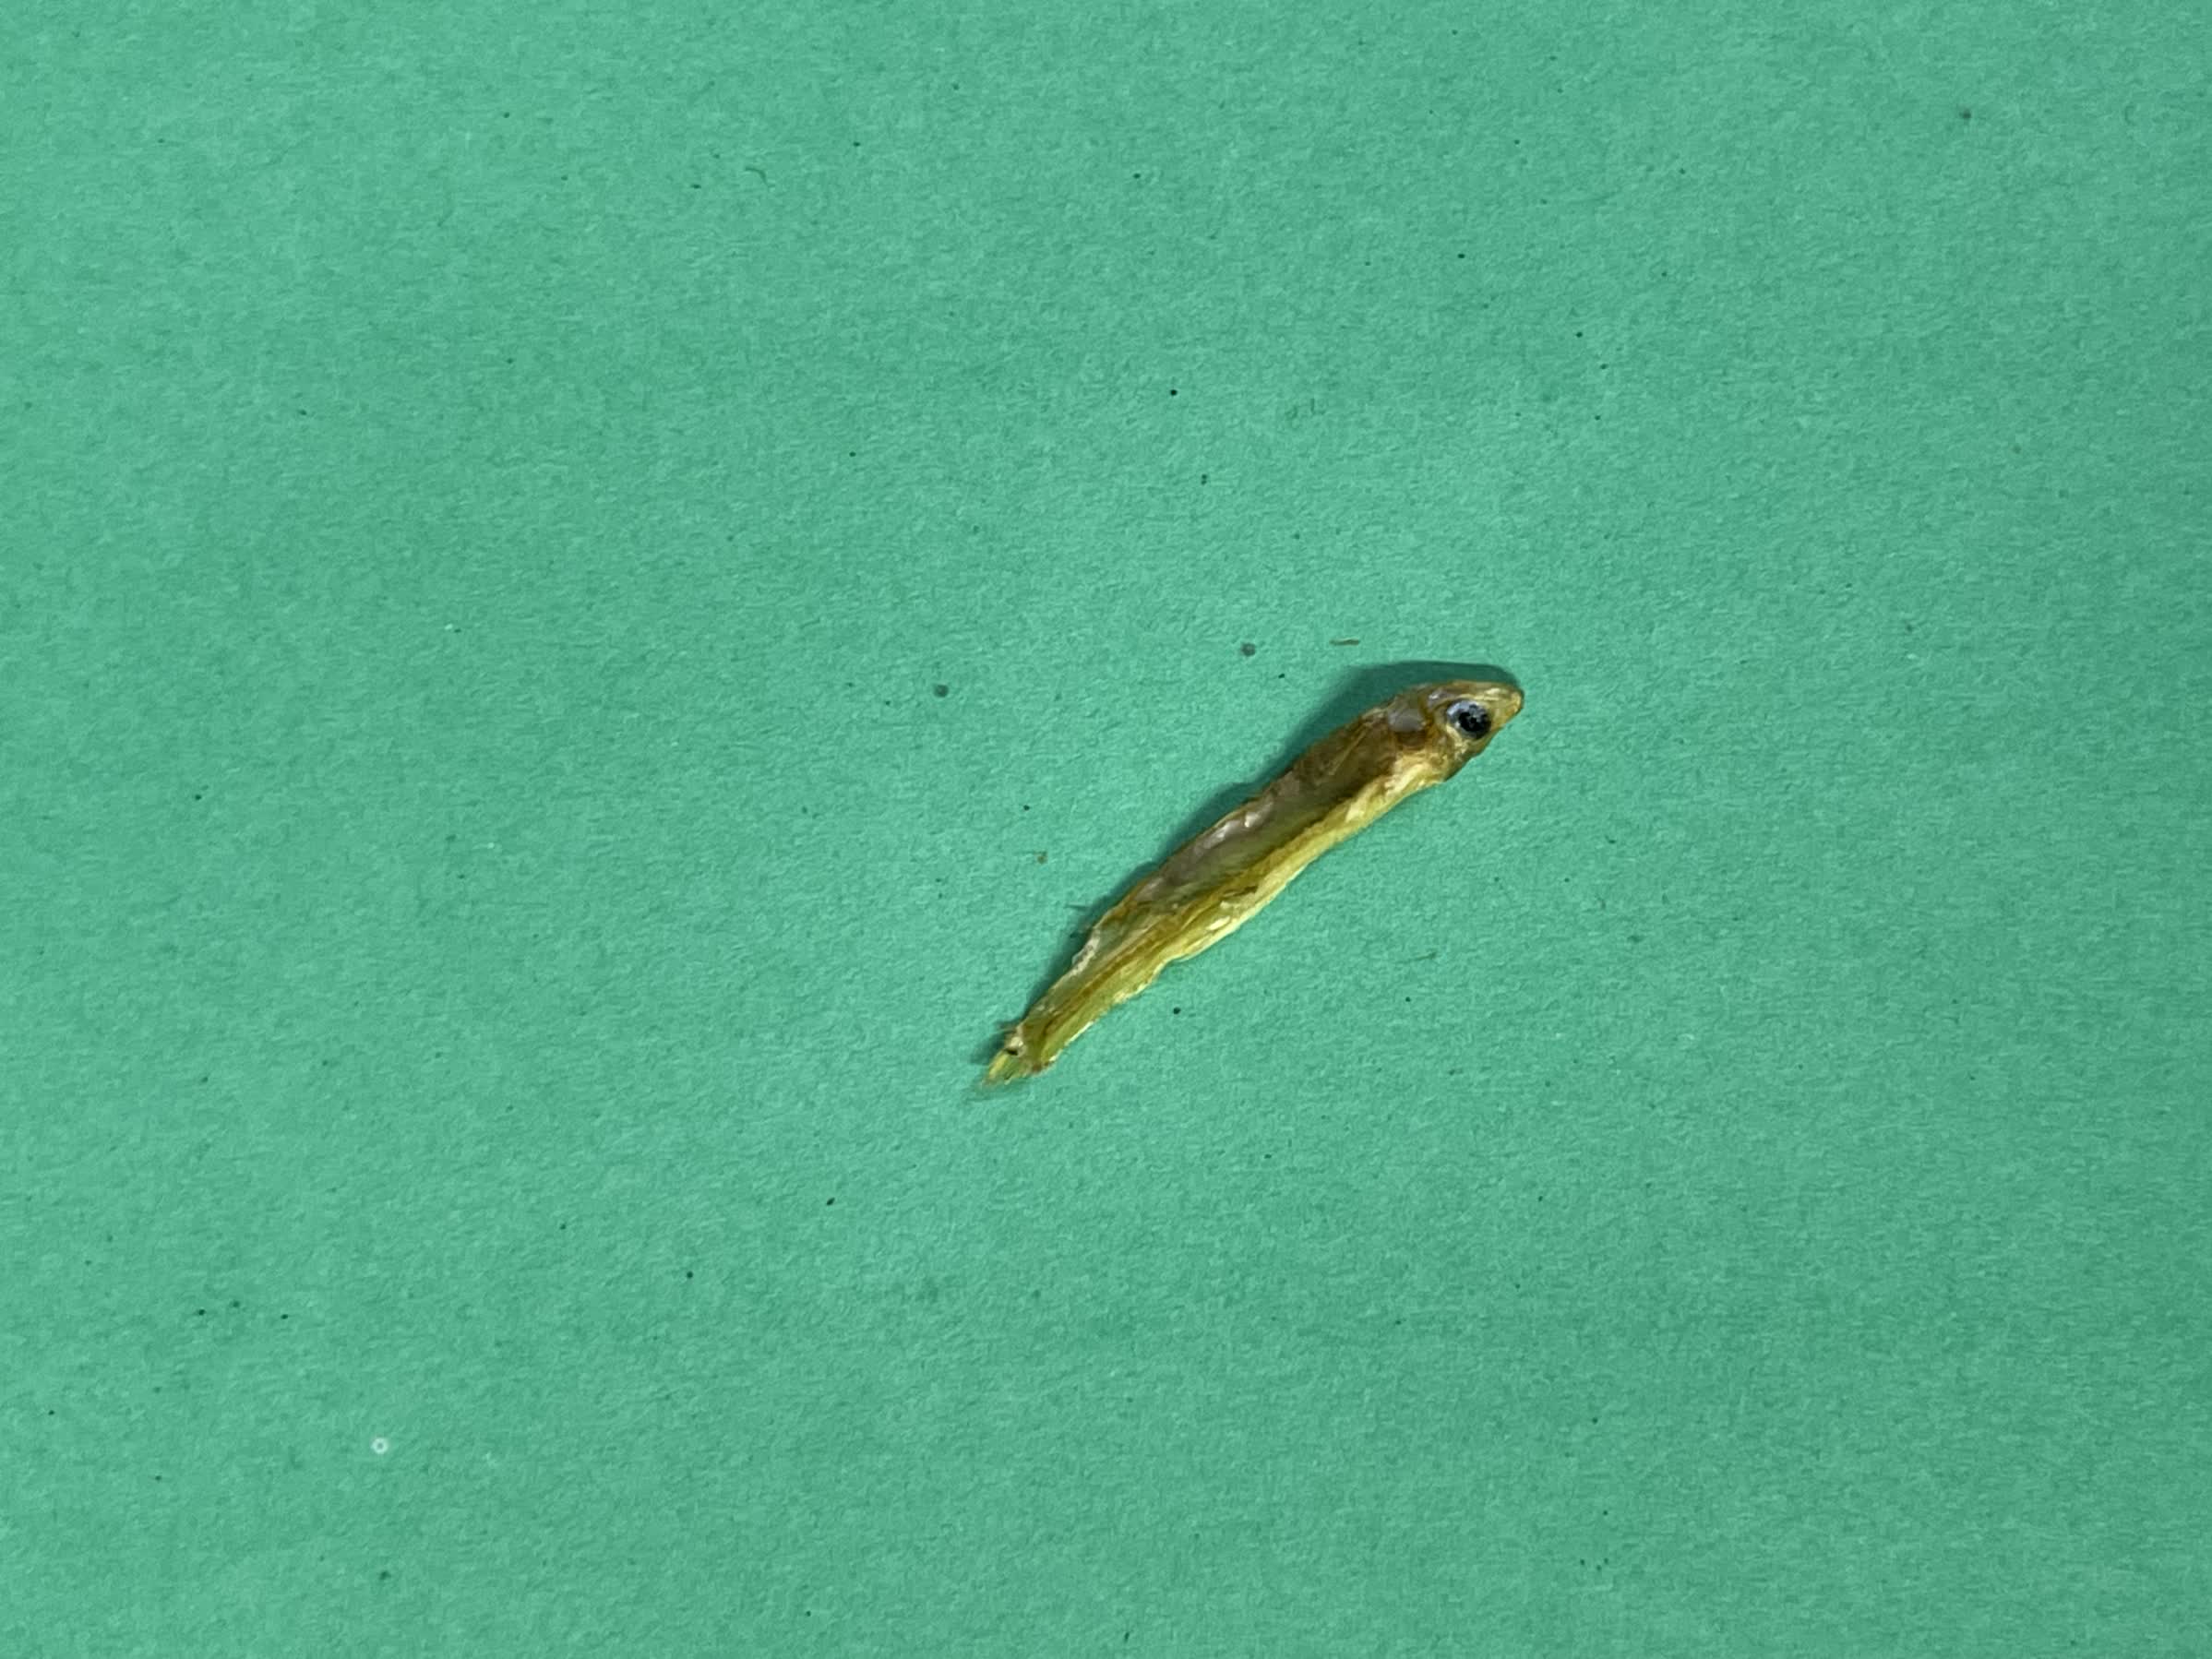
Species: kachki